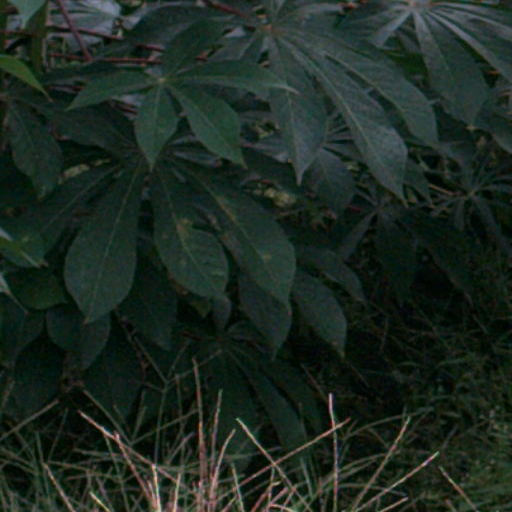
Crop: cassava